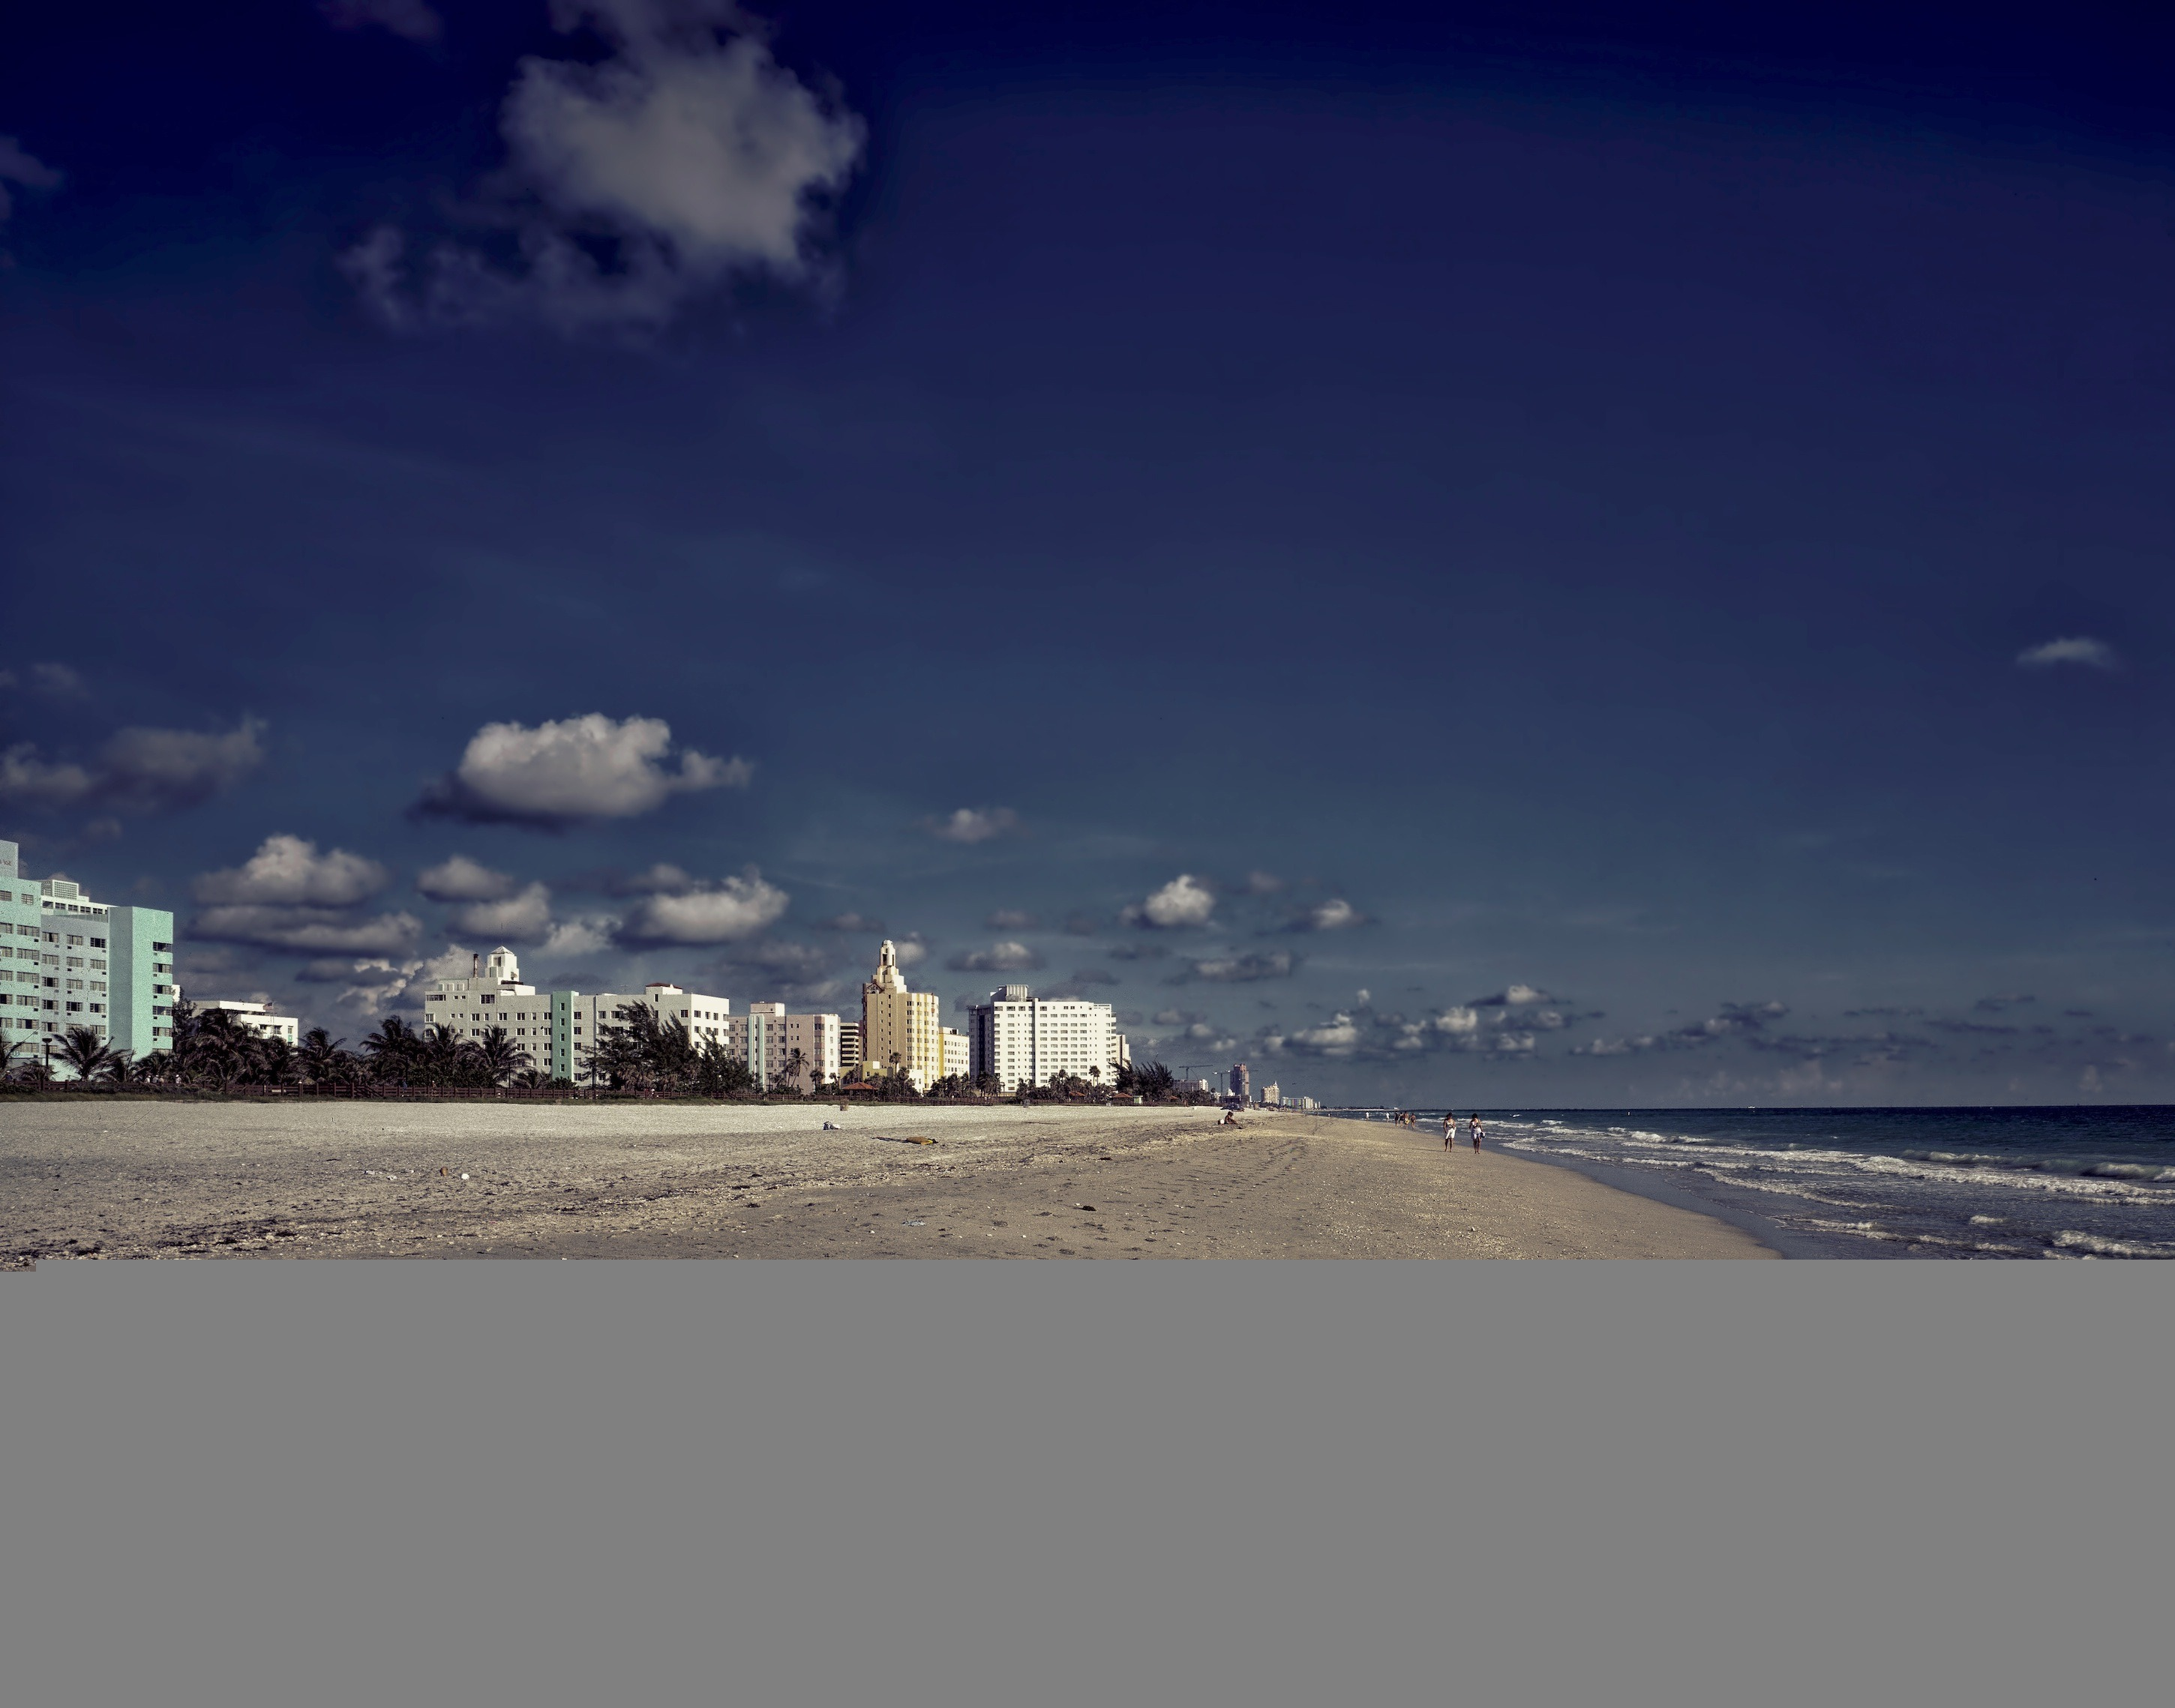
beach, sea, coast, water, sand, ocean, horizon, cloud, sky, sunlight, morning, dawn, city, summer, dusk, tower, florida, cities, destinations, miami beach, atmosphere of earth